Red Ripperz

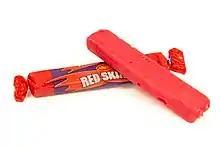
Red Ripperz with the Red Skins wrapper

Red Ripperz (formerly Redskins or Red Skins) are a red, raspberry-flavoured chewy confectionery manufactured in Australia by Nestlé under their Allen's brand.